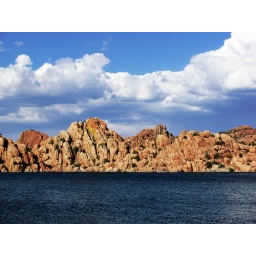
I gave the sky a lil oomph, boosted the color in the mountain just a tad, and left the water alone.